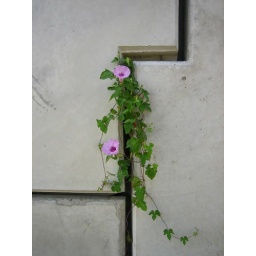
flower in wall